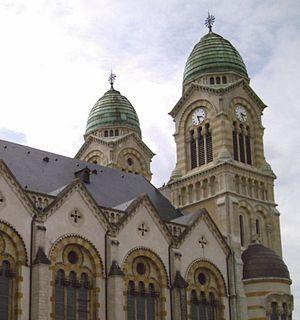
L'architecture néo-byzantine est un style architectural de la seconde moitié du XIXᵉ siècle et du début du XXᵉ siècle. Elle fut employée notamment dans les édifices publics et religieux. L'architecture néo-byzantine intègre des éléments de l'architecture byzantine associés à des éléments empruntés à l'architecture chrétienne médiévale de l'Europe de l'Est, notamment orthodoxe, telle qu'elle s'est développée à Constantinople et, plus généralement, dans l'Empire byzantin entre les Vᵉ et XIᵉ siècles.